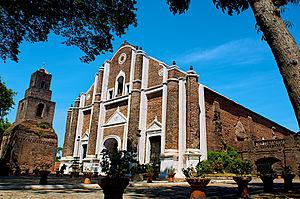
Sarrat est une municipalité de la province d'Ilocos Norte, aux Philippines.